Ford Motor Company

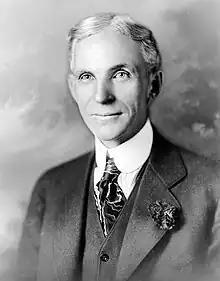
Founder Henry Ford, 1919

The Henry Ford Company was Henry Ford's first attempt at a car manufacturing company and was established on November 3, 1901. This became the Cadillac Motor Company on August 22, 1902, after Ford left with the rights to his name. In 1903, the Ford Motor Company was launched in a converted factory, with $28,000, , in cash from twelve investors, most notably John and Horace Dodge, who later founded the Dodge Brothers Motor Vehicle Company.